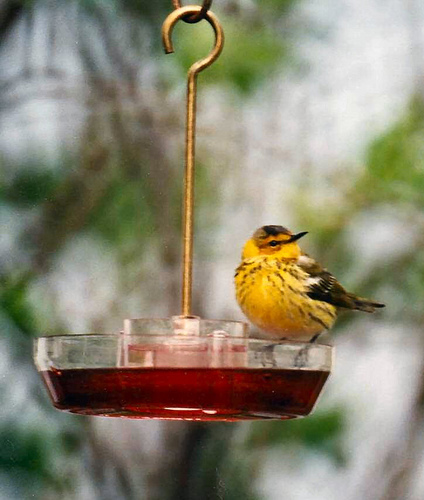
this bird is mostly yellow with speckles, black wings with white wingbars, and a dark crown.
a small round bird that is brown and golden yellow.
this is a yellow bird with a brown wing and a small beak.
this bird has a speckled belly and breast with a short pointy bill.
this is a yellow bird with a brown wing and a gray head.
a small bird, with brown wings and crown, a yellow belly, and a short pointed black beak.
this particular bird has a belly that is yellow and black spotsbird has small black bill. body is yellow with black speckles. wings and tail are darker brown.
this bird has a black crown as well as a yellow belly
this bird has wings that are black and has a yellow belly
Species: Cape May Warbler